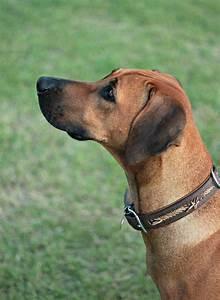
dog